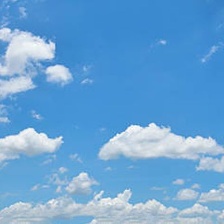
Cloud type: Cumulus